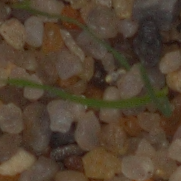
Label: loose_silkybent